T-26

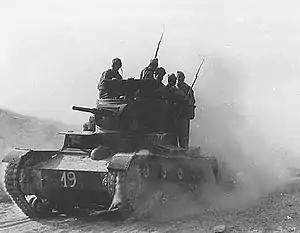
A T-26 operated by Republican forces during the Battle of Belchite in 1937.

The T-26 first saw action in the Spanish Civil War. T-26s were used in almost all Spanish Civil War military operations against the Nationalists from 1936 to 1939 and demonstrated superiority over the German Panzer I light tanks and the Italian CV-33 tankettes, both of which were armed only with machine guns. During the battle of Guadalajara, T-26s outclassed the Italian tankettes, inspiring the design of the first Italian medium tank, the Fiat M13/40. During the war, Nationalist forces would attack the tanks with petrol bombs, the first time such weapons were used in war.